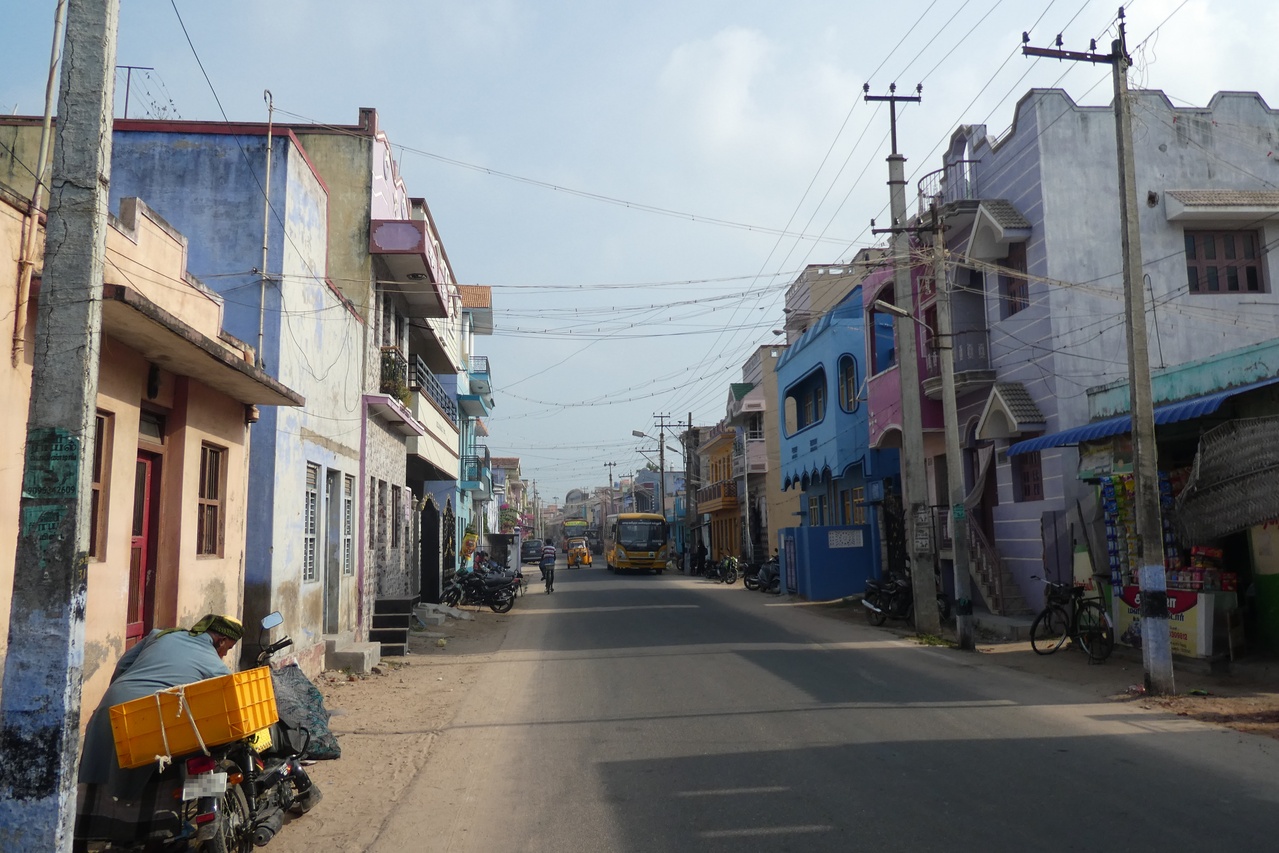
Road in Thiruchendur